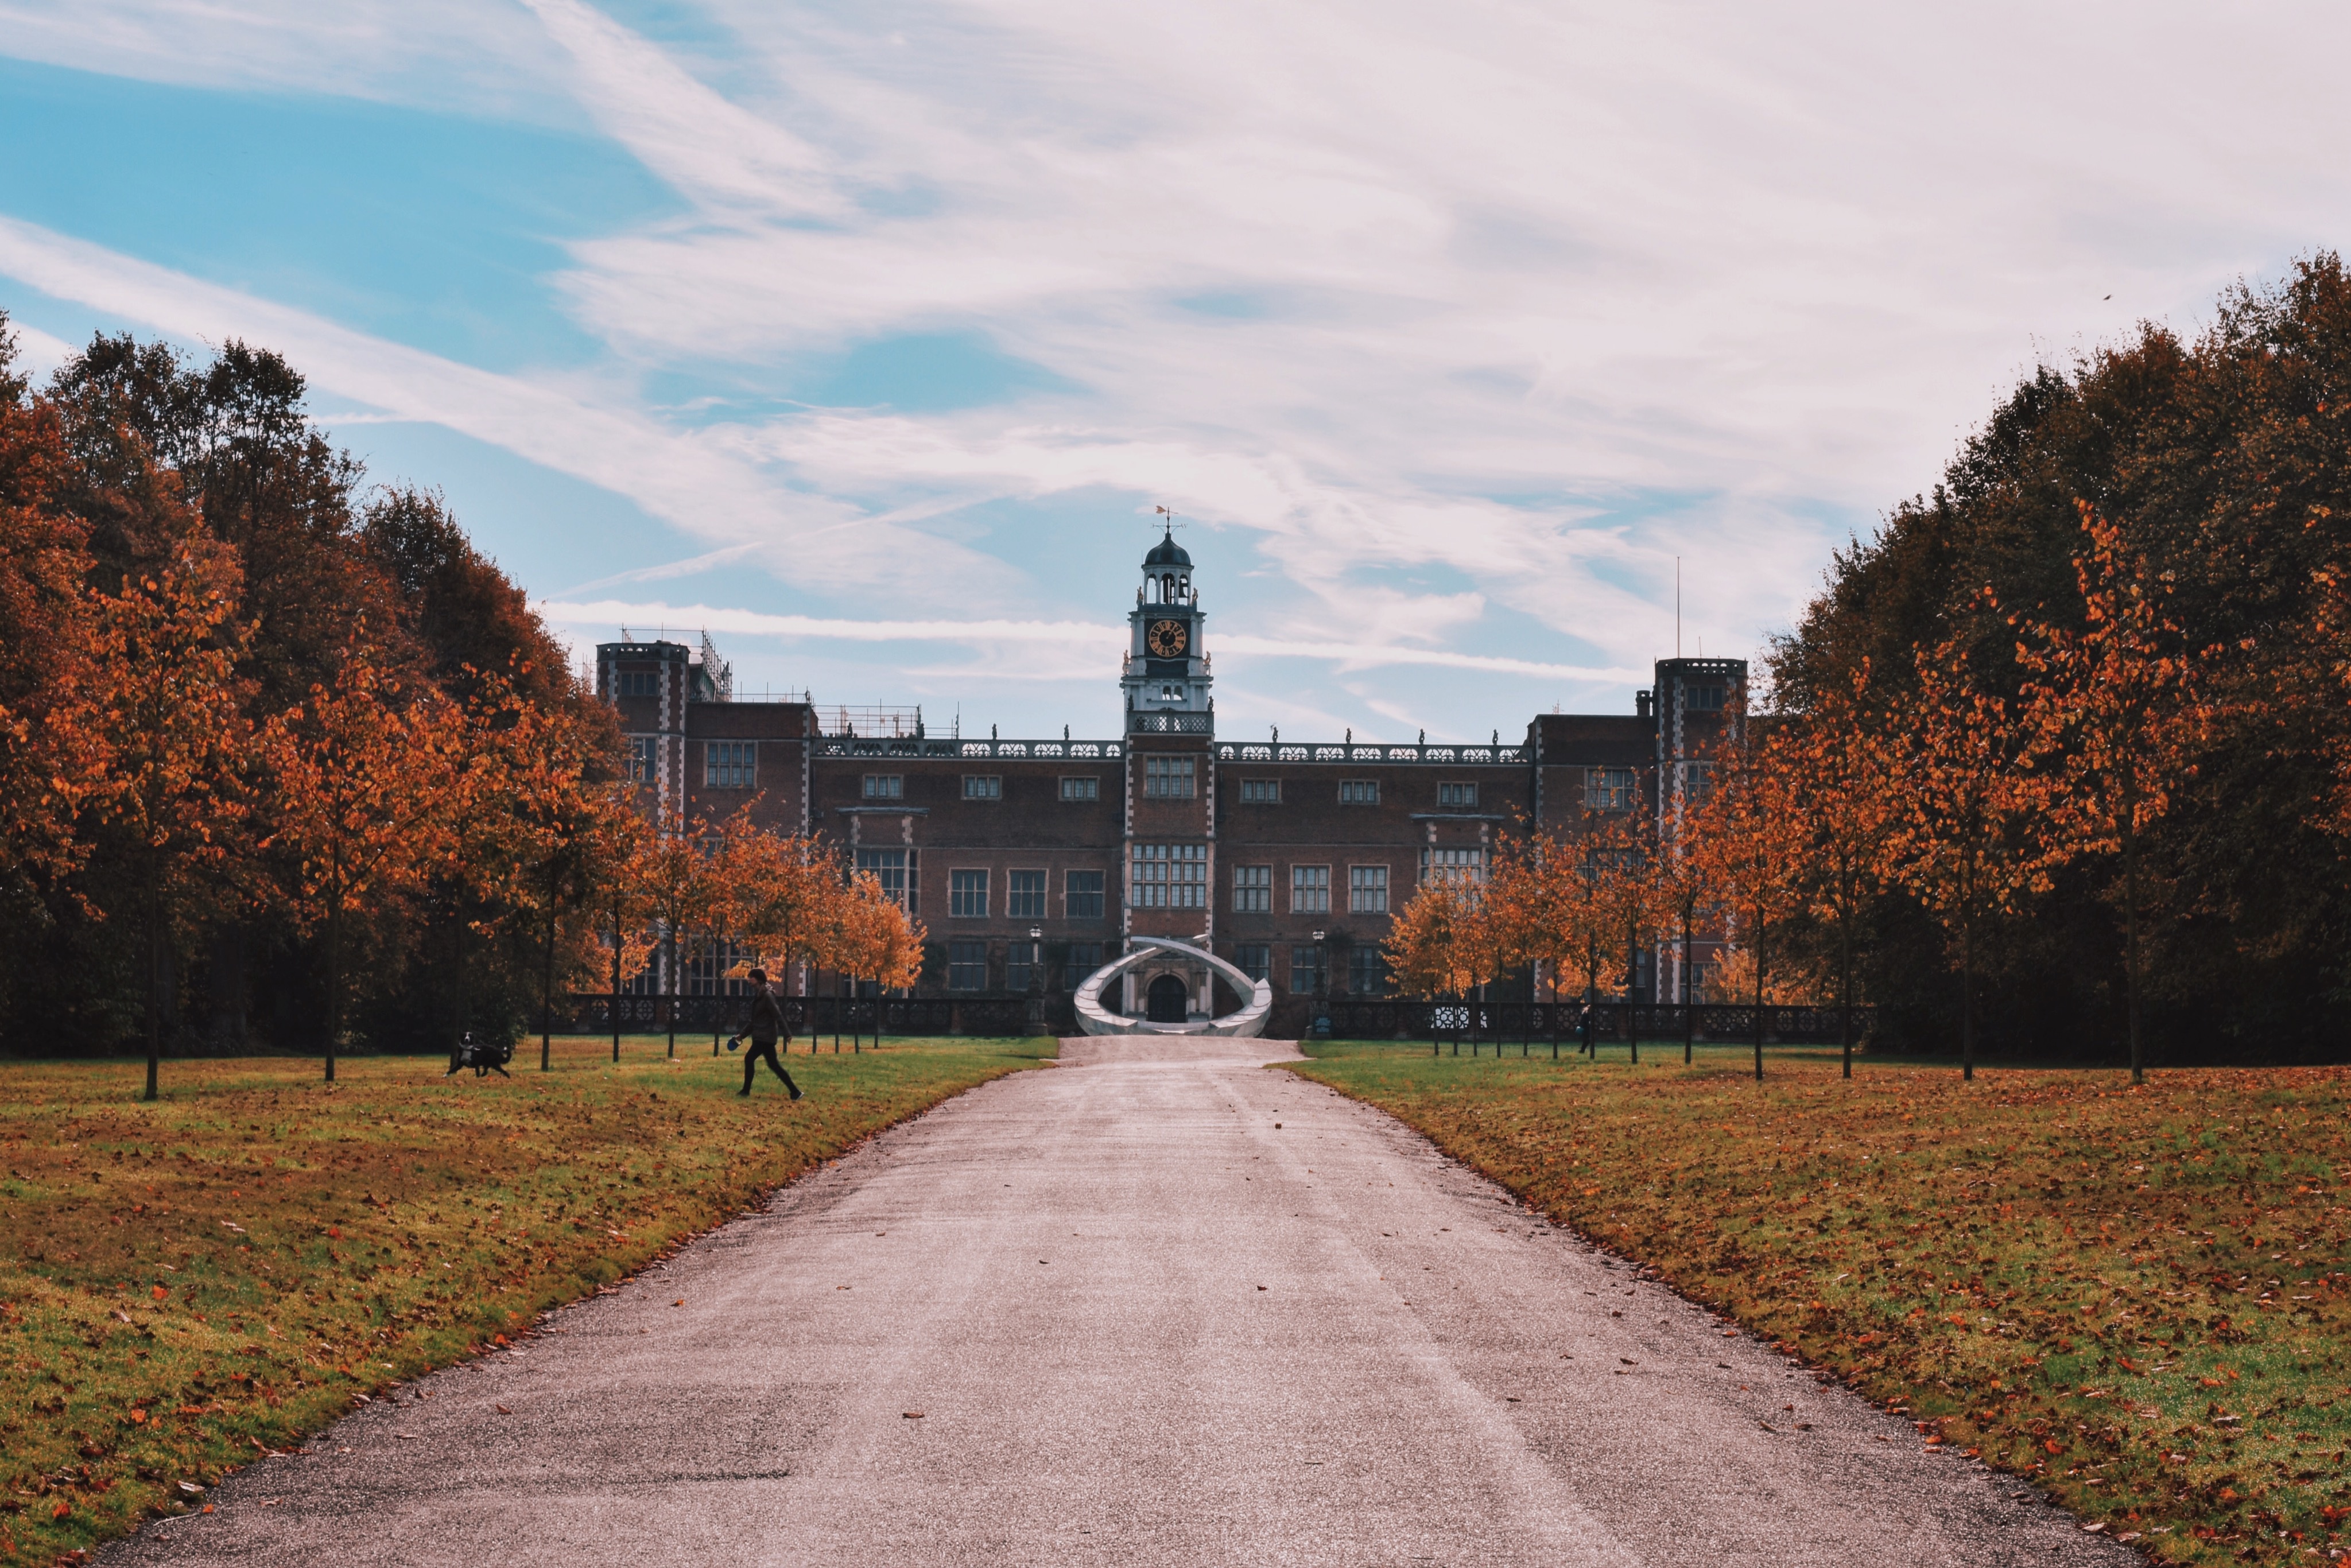
landscape, tree, grass, plant, road, morning, leaf, hill, evening, autumn, season, rural area, woody plant